Farren Soutar

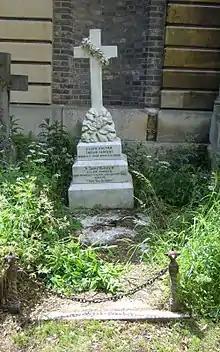
Soutar's grave, Brompton Cemetery

On 27 July 1908 Soutar married Edith May Hobson (1884–1954) at St. Paul's church in Hammersmith in London. In July 1921 Soutar began divorce proceedings against his wife claiming she had committed adultery with the actor Robert Leonard (1888–1948) during the run of the comedy "Business Before Pleasure" (1918–19) at the Savoy Theatre. The case was dismissed because of lack of any evidence of adultery. Following his wife's death in 1954 he married the actress Dorothy Lane (born 1890) in the same year.